Portlethen Academy

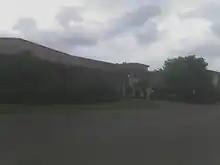
The Old Building as seen from the west on Bruntland Road

With the expansion of the communities of Portlethen and Newtonhill in the 1980s, the Education Committee of Grampian Regional Council decided to build a new six-year Academy in Portlethen. Until then, pupils from the area were bused to Mackie Academy, in near-by Stonehaven. Portlethen Academy opened on 20 April 1987 as a new school for the communities of Portlethen, Newtonhill, Muchalls and Banchory-Devenick. Originally owned by Grampian Regional Council, the school passed to Aberdeenshire Council, when it formed in 1996.